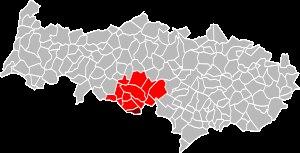
Puiseux-Pontoise est une commune française située dans le département du Val-d'Oise en région Île-de-France.